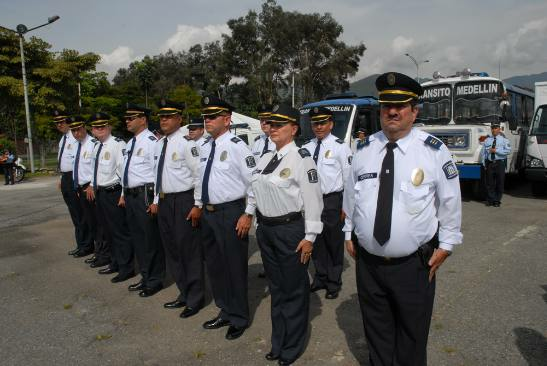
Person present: Yes